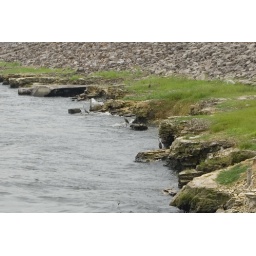
blue heron near the fish - near the dam